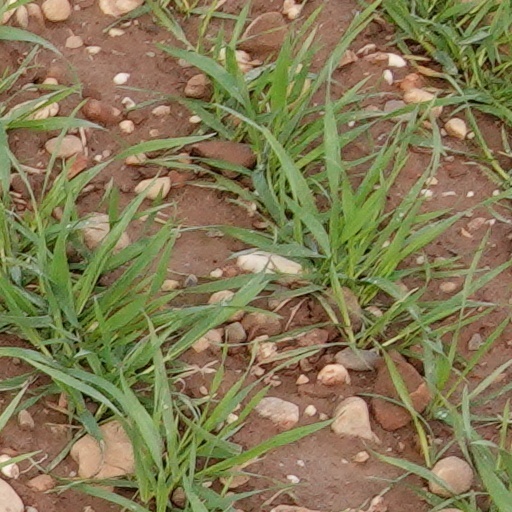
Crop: wheat